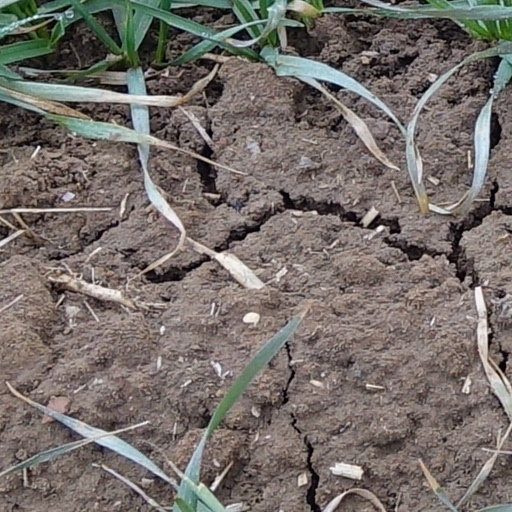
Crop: wheat